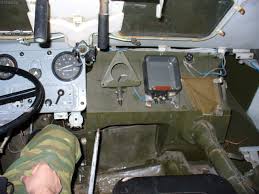
Label: BTR